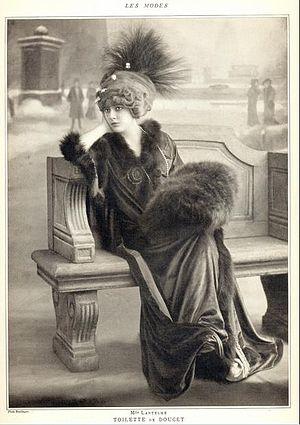
Geneviève Lantelme dans un manteau de velours rouge doublé de renard signé Jacques Doucet (1909).
Geneviève Lantelme, nom de scène de Mathilde Hortense Claire Fossey, est une actrice française, une célébrité, une icône de la mode et une courtisane du début du XXᵉ siècle, née dans le 18ᵉ arrondissement de Paris le 20 mai 1883 et morte près de Rees en Allemagne le 25 juillet 1911.